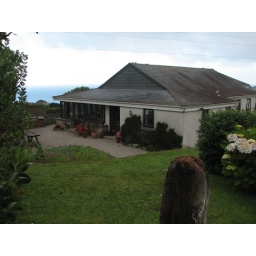
This was the house we stayed in as a bed and breakfast. Note the sea in the background! July 2007.